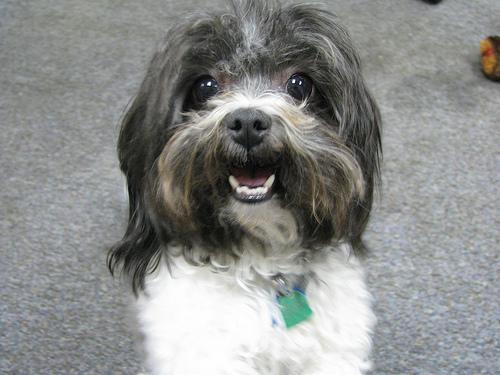
Breed: havanese